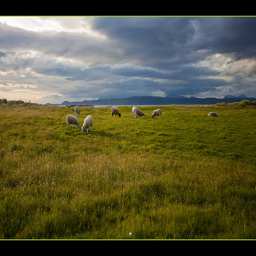
A field full of sheep grazing on lush green grass.
A herd of animals in a open grassy field.
Several sheep grazing the grass on a sunny day.
An open pasture with sheep grazing in it.
A group of sheep grazing in an open field.